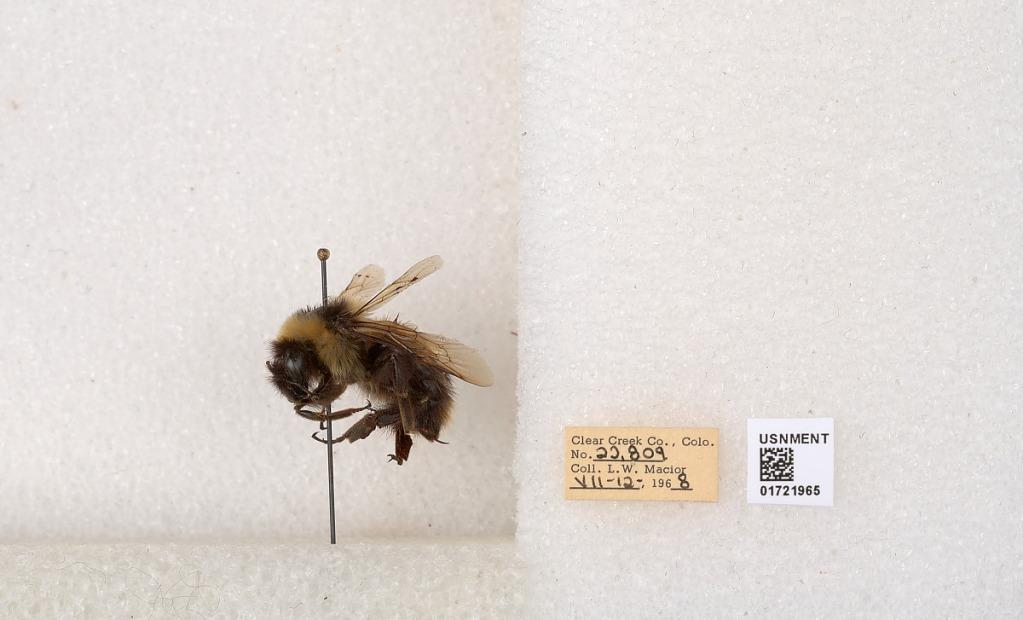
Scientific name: Bombus kirbyellus
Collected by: L. Macior
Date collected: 1968-7-12
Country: United States
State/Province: Colorado
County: Clear Creek
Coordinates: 39.6891, -105.644